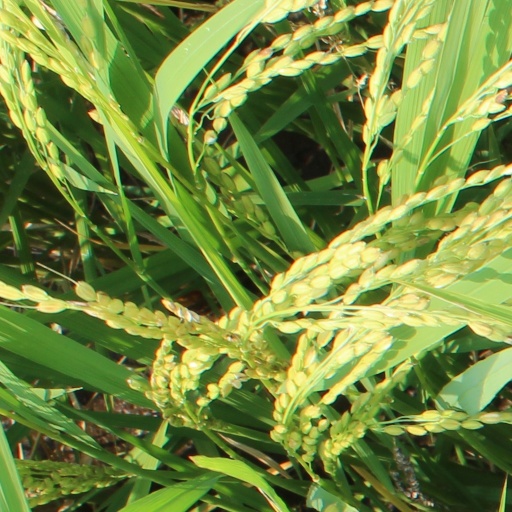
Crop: rice